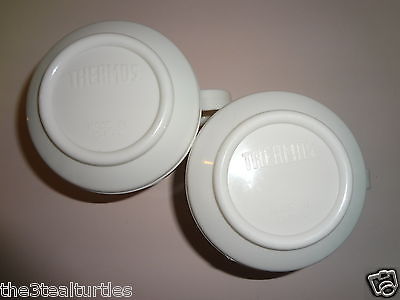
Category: mug